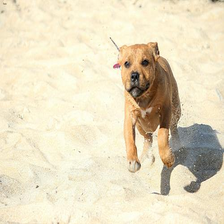
Species: dog
Breed: staffordshire bull terrier